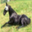
Label: horse